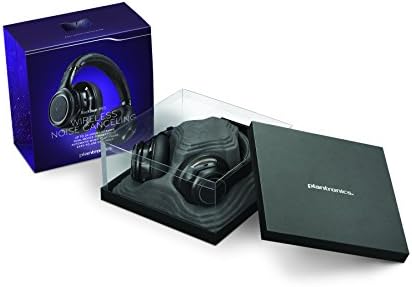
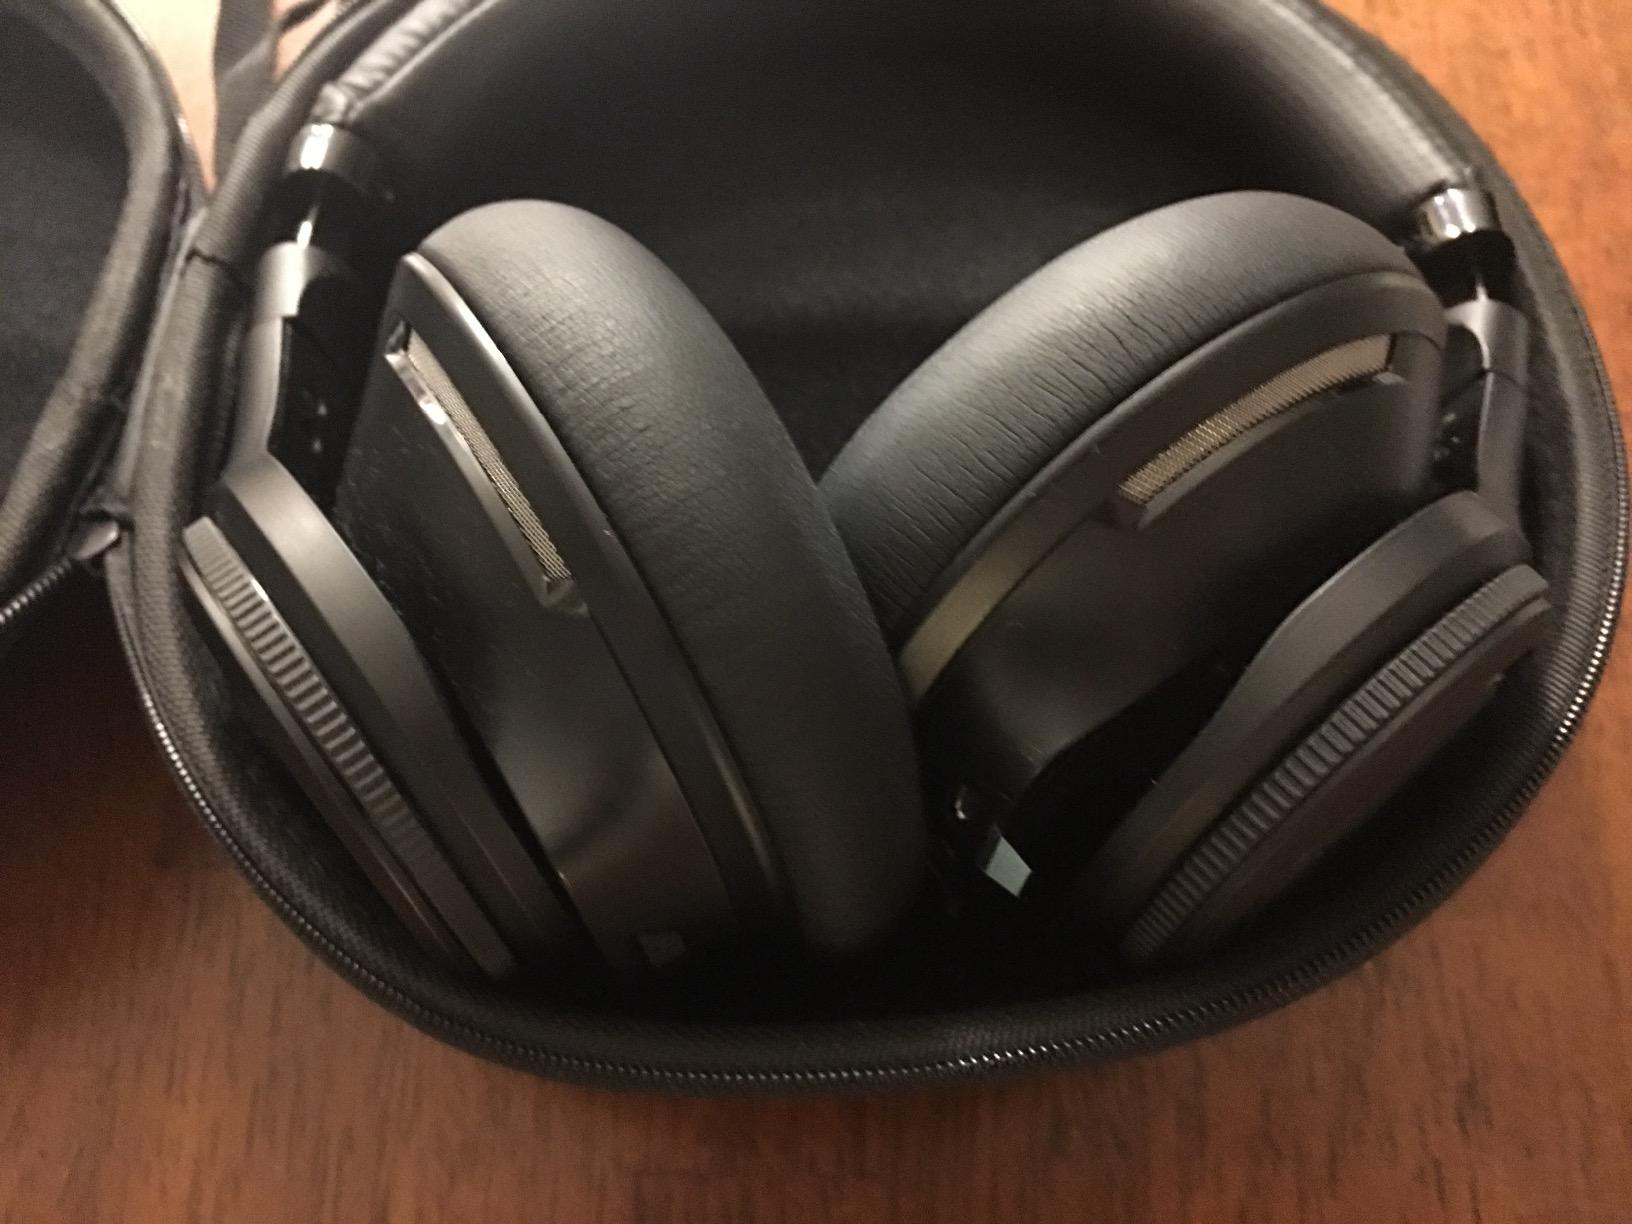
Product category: headphones
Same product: yes